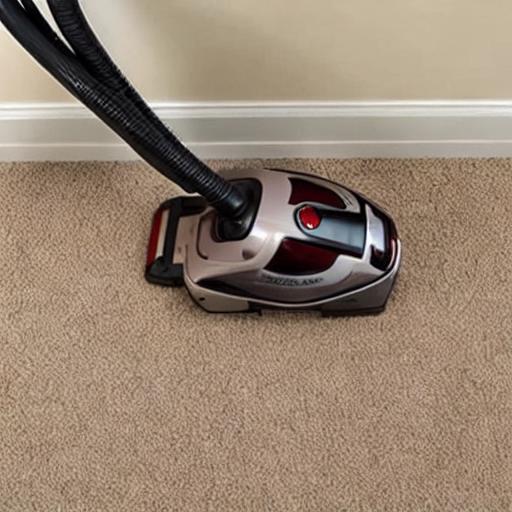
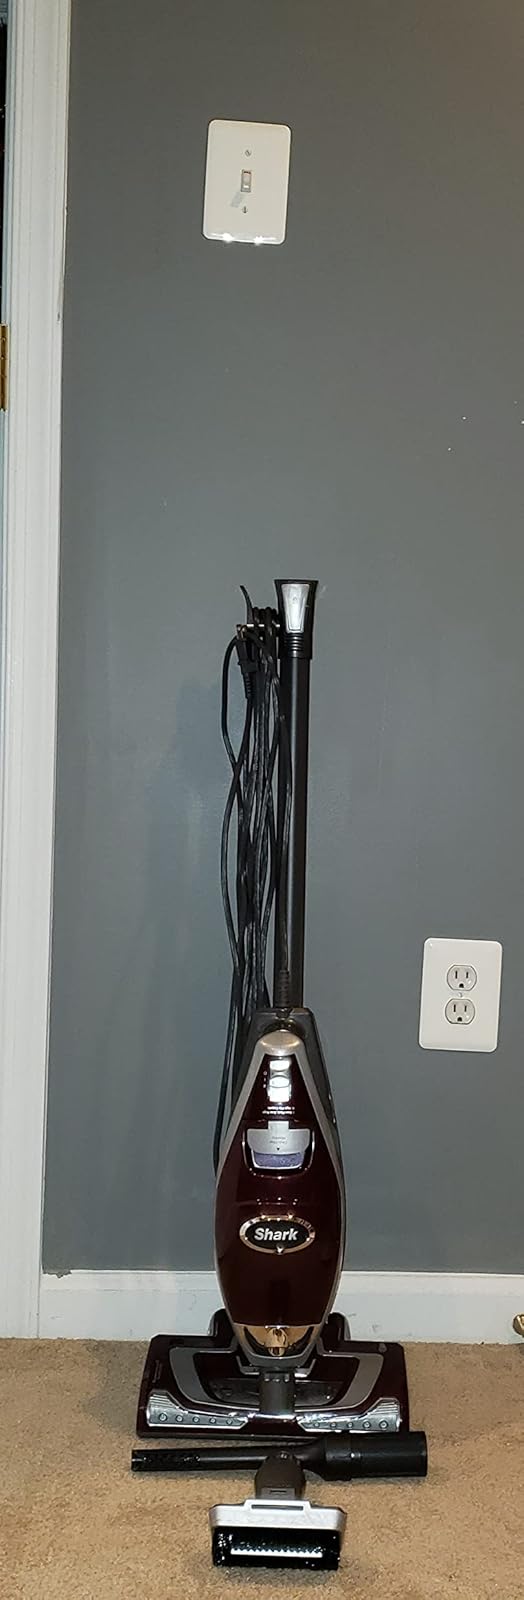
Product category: items_vacuum
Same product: no